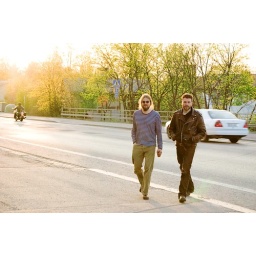
Two friendly gentlemen walking across the street in the evening sun.